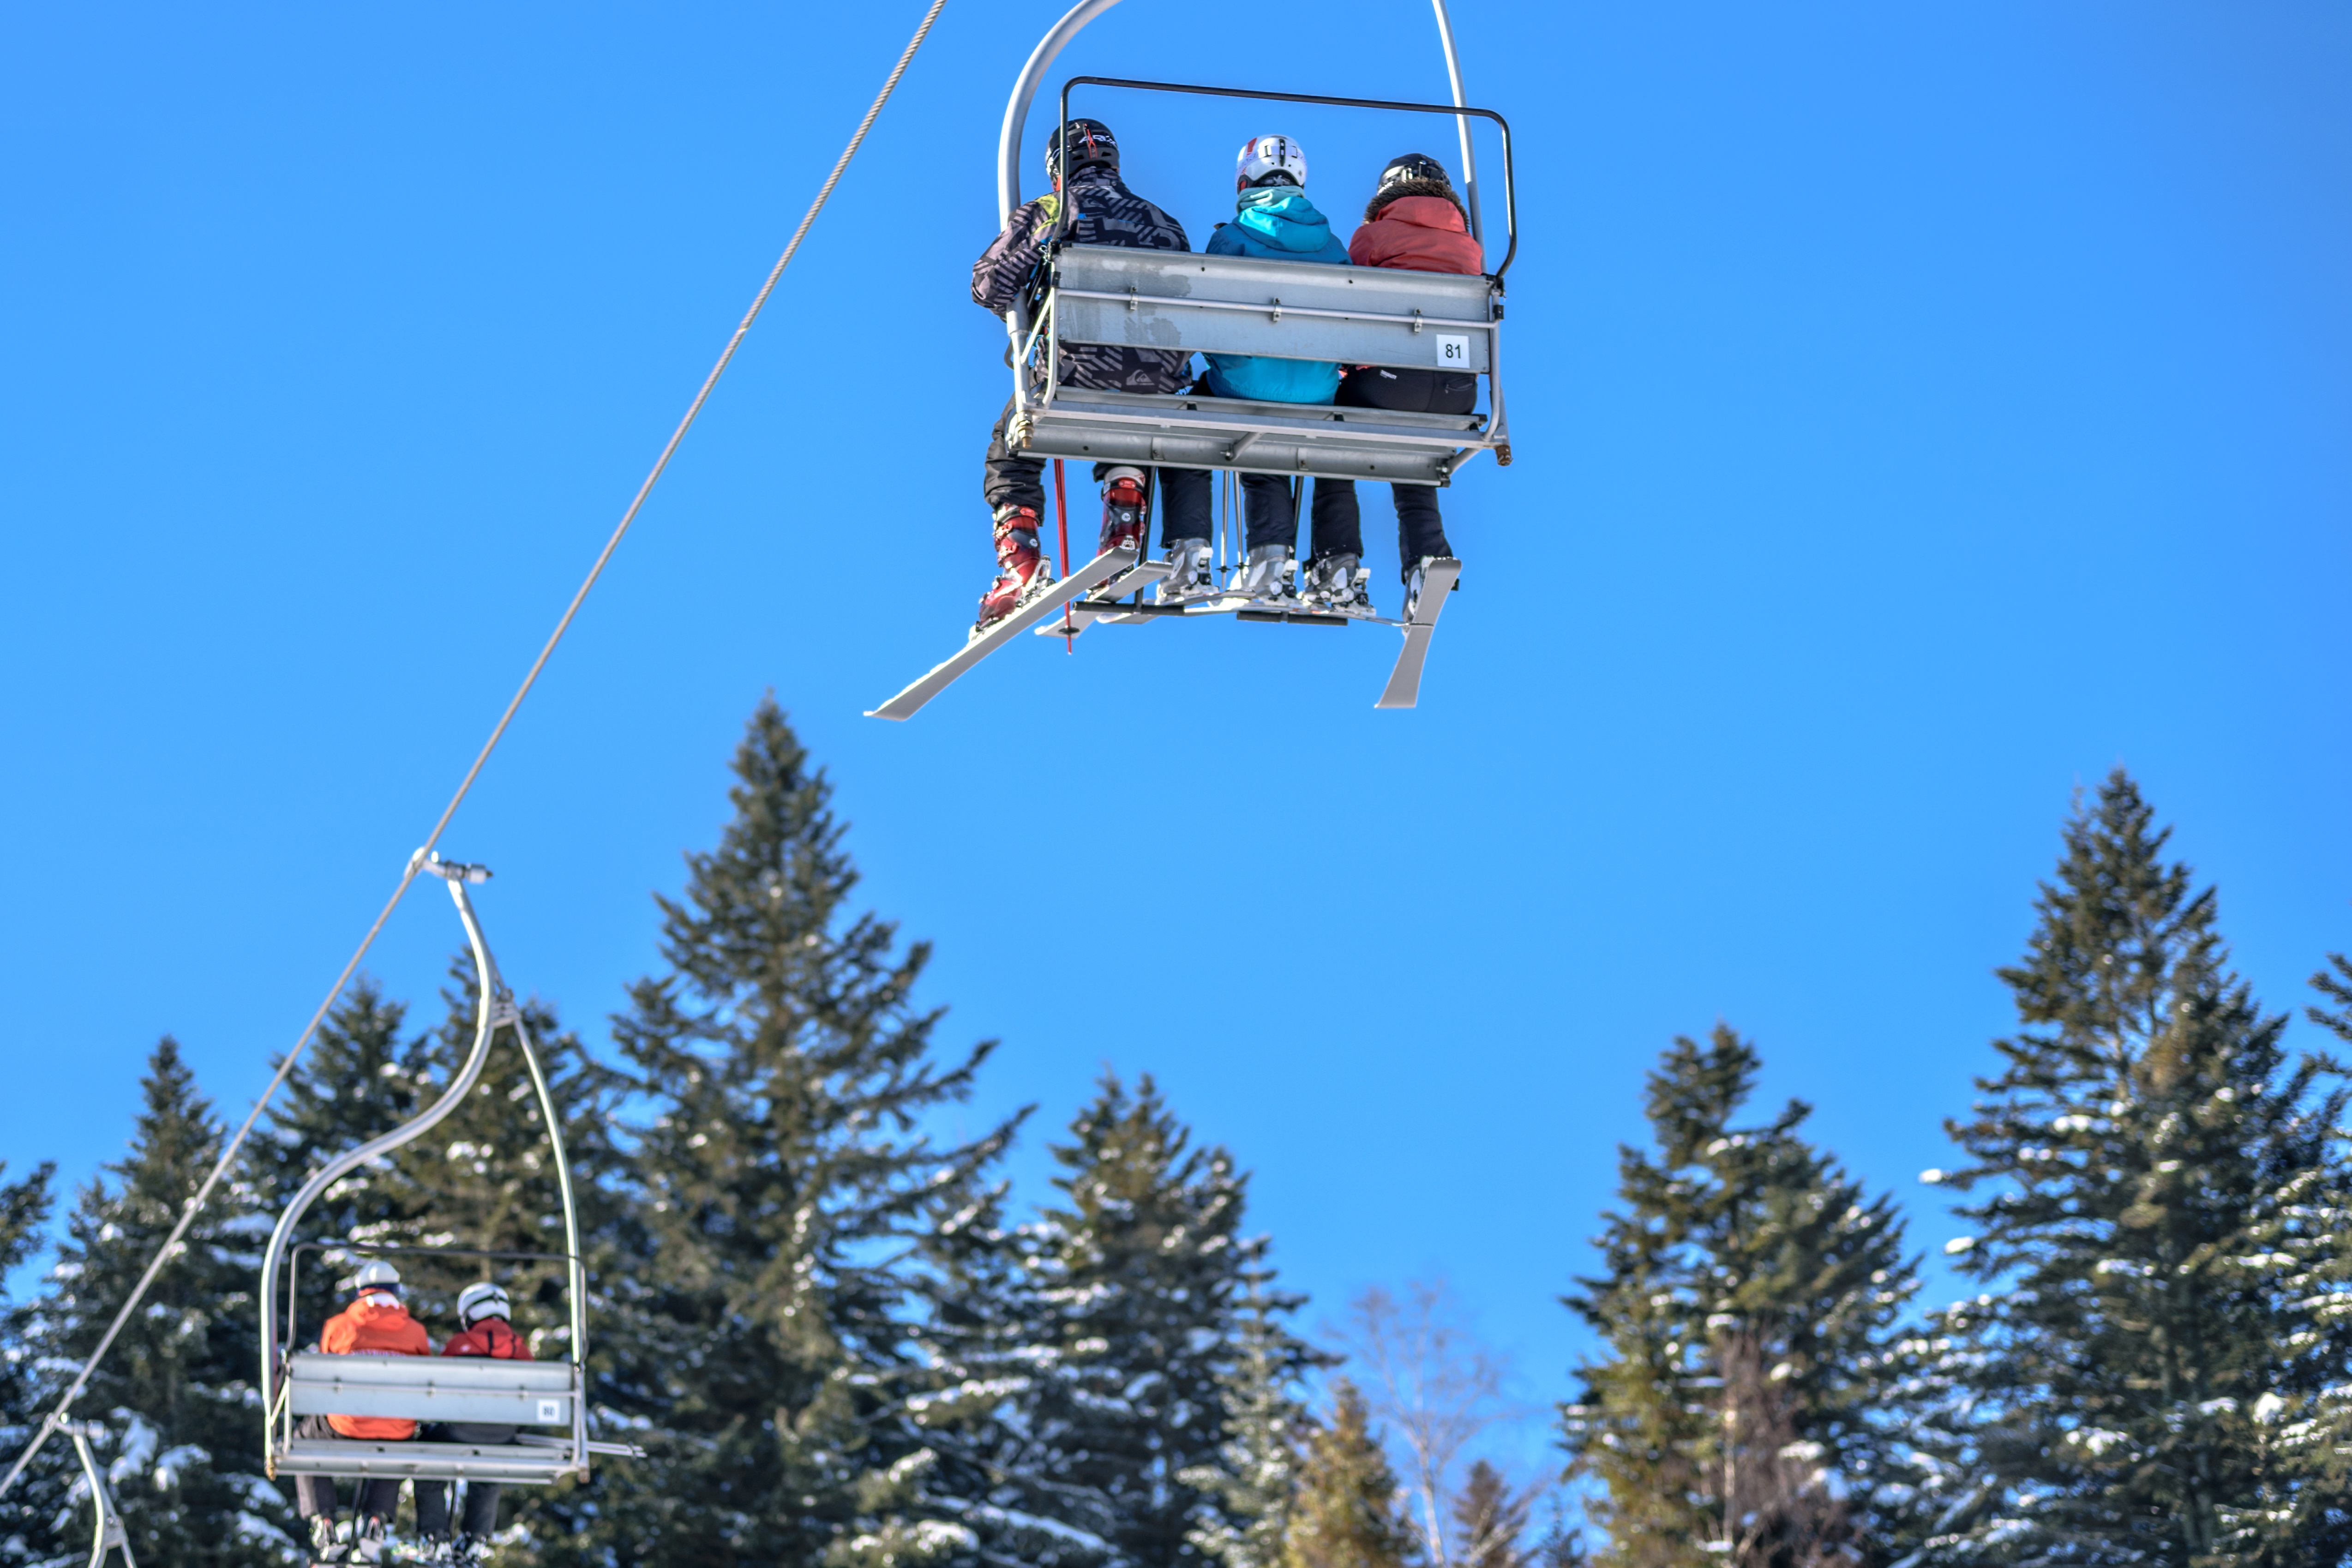
winter, mountain range, jumping, tower, ski lift, weather, holiday, skiing, cable car, blue sky, winter sport, fun, resort, mountains, snowboarding, ski resort, the sun, pleasure, skis, skiers, beskids, ski slope, the resort, lift chair